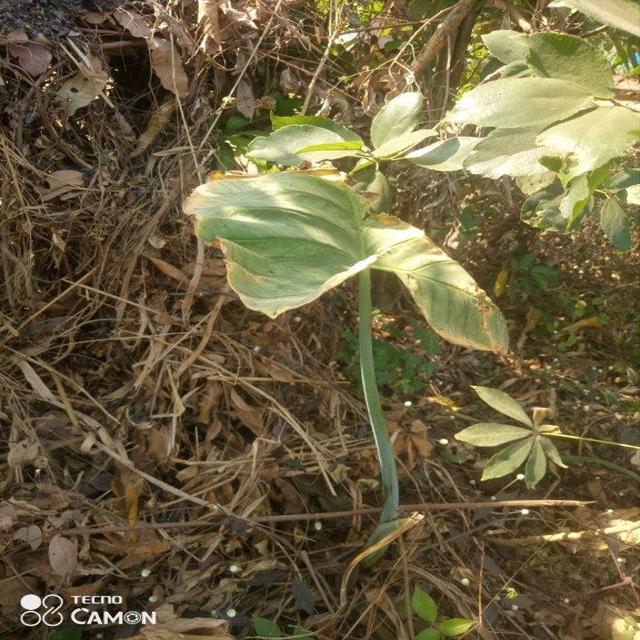
Label: Mid_Blight